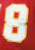
Number: 8